St. Sarkis Church (Dearborn, Michigan)

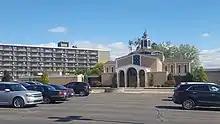
St. Sarkis Church and Armenian Senior Citizens Towers

St. Sarkis Armenian Apostolic Church was established on May 24, 1942 on Waterman Street in Detroit, MI, US. The current location in Dearborn, MI was dedicated on October 14, 1962; it serves the Armenians in Eastern Michigan, and is one of the Churches of the Prelacy of the Armenian Apostolic Church of America under jurisdiction of the Holy See of Cilicia. The congregation supports the Armenian Senior Citizen Tower, also called St Sarkis Towers, a 151-unit low income/senior housing facility near the church.